Bab er Robb

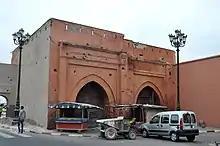
The historic Bab er-Robb gate.

Bab er Robb is a southern city gate in the historic medina of Marrakech, Morocco.